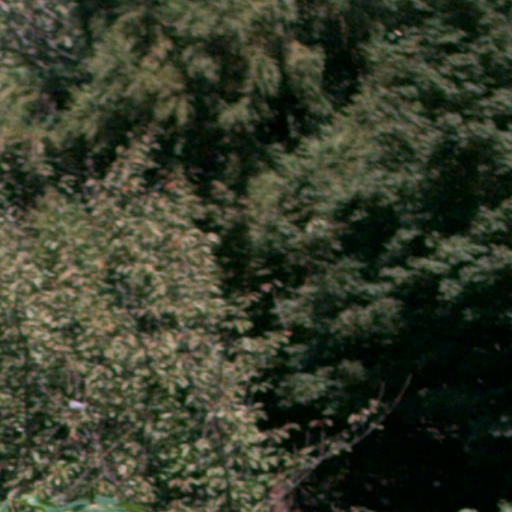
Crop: cassava